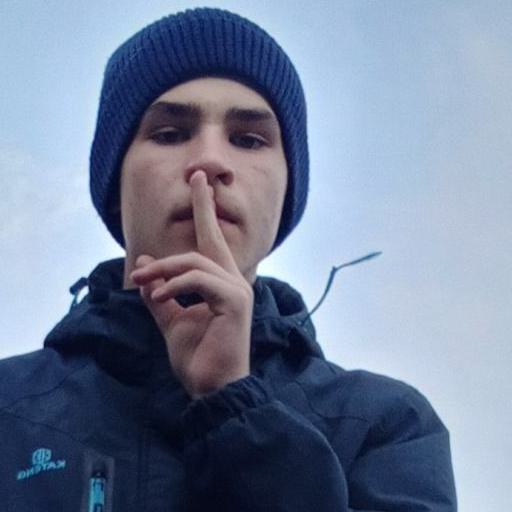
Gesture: mute